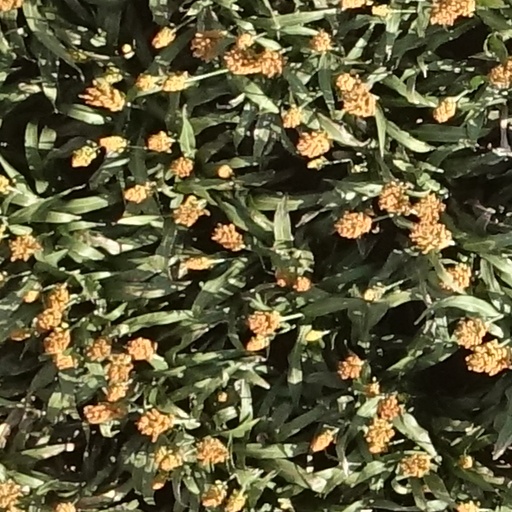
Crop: sorghum